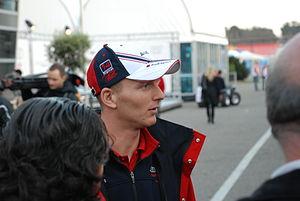
Alexandre Prémat, né le 5 avril 1982 à Juvisy-sur-Orge, est un pilote automobile français.